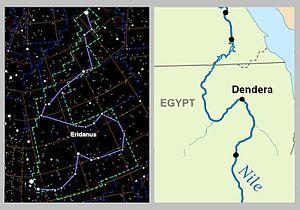
Vue aérienne de la partie du Fleuve Nil au dessus du Temple de Denderah en Egypte.
L'Éridan est une constellation de l'hémisphère sud, située aux abords d'Orion, du Taureau et de l'Hydre mâle. C'est la sixième constellation du ciel par sa taille, elle contient 300 étoiles — dont trois de magnitude inférieure à 3 — principalement disposées selon une longue ligne sinueuse, à la manière d'une rivière.